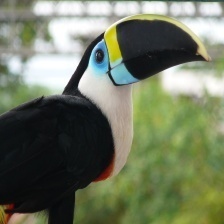
Species: TOUCHAN
Scientific name: RAMPHASTIDAE
ImageNet parent category: toucan